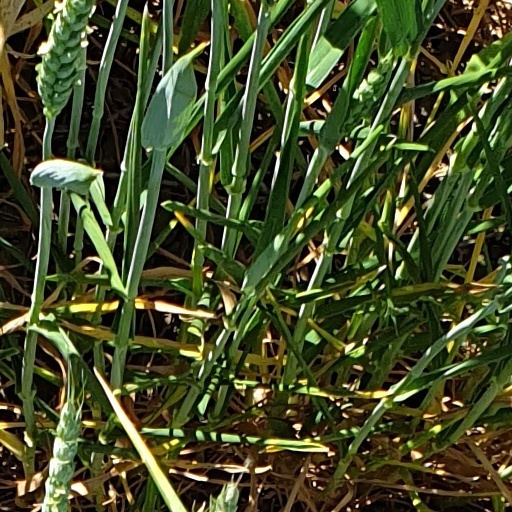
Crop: wheat